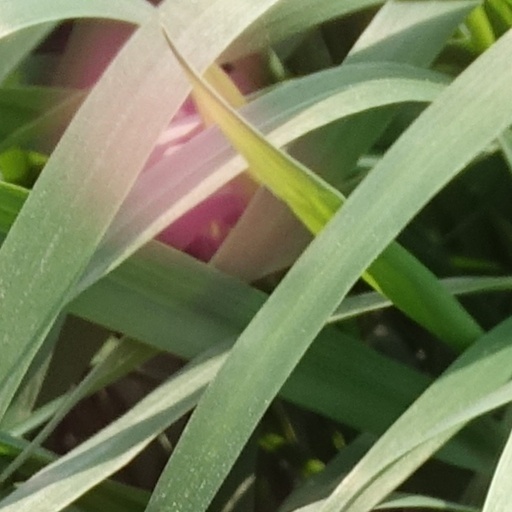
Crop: wheat